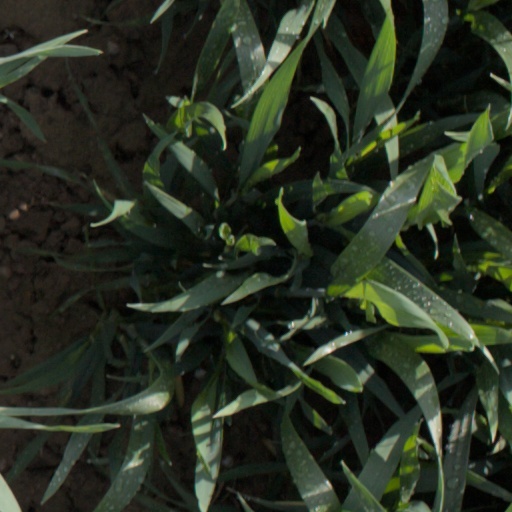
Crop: wheat